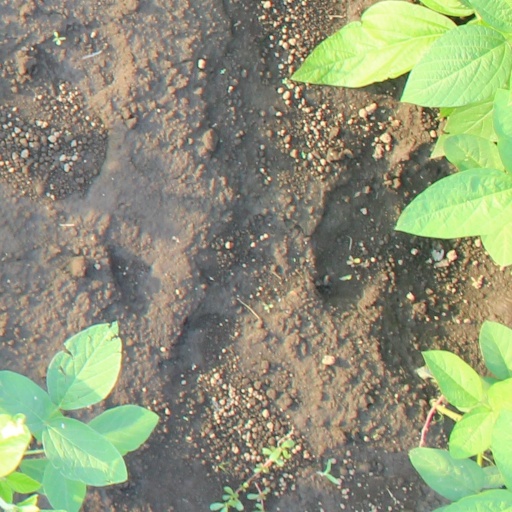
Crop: soybean